Casper Ruud

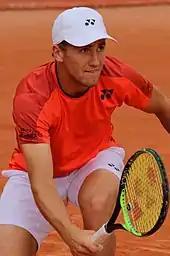
Ruud at the 2019 French Open

In the 2019 season, Ruud lost in the first qualifying round at the Australian Open, but qualified for the Rio Open, and won against Carlos Berlocq and fifth seed João Sousa before losing to Laslo Đere in two sets. The result saw him climb to a tied career high ranking of 108. The following week he reached the semifinal of the Brasil Open, beating Thiago Monteiro, top seed João Sousa and Hugo Dellien before losing to Christian Garín in two sets. The result meant that Ruud climbed inside the top 100 on the ATP rankings for the first time of his career the following week with a ranking of No. 94 becoming the first Norwegian to do so since his father, Christian Ruud, in December 1994.